Lord Alfred Douglas

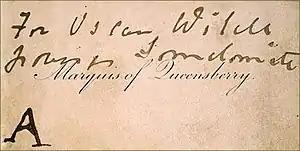

Queensberry's attorney announced in court that he had located several male prostitutes who were to testify that they had had sex with Wilde. Wilde's lawyers advised him that this would make a conviction on the libel charge very unlikely; he then dropped the libel charge, on his lawyers' advice, to avoid further pointless scandal. Without a conviction, the libel law of the time meant that Wilde was responsible for Queensberry's considerable legal costs which, along with other debts, left him bankrupt. Based on the evidence raised during the case, Wilde was arrested the next day and charged with committing criminal sodomy and "gross indecency", a crime capable of being committed only by two men, which might include sexual acts other than sodomy.